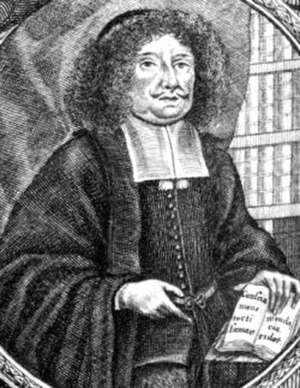
Flogiston-teorien
Johan Joachim Becher introducerede flogiston-teorien
Flogiston-teorien eller Flogistisk kemi er en forældet videnskabelig teori fra 1667 indført af den tyske alkymist Johann Joachim Becher, der introducerede det ild-lignende element og kaldte det flogiston. Flogiston skulle være indeholdt i brændbare stoffer og blive frigjort ved forbrænding. Teorien var et forsøg på at forklare forbrænding og lignende processer, processer, der nu forstås som oxidation.